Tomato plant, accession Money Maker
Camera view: horizontal (90 deg, fisheye); turntable rotation: 180 degrees
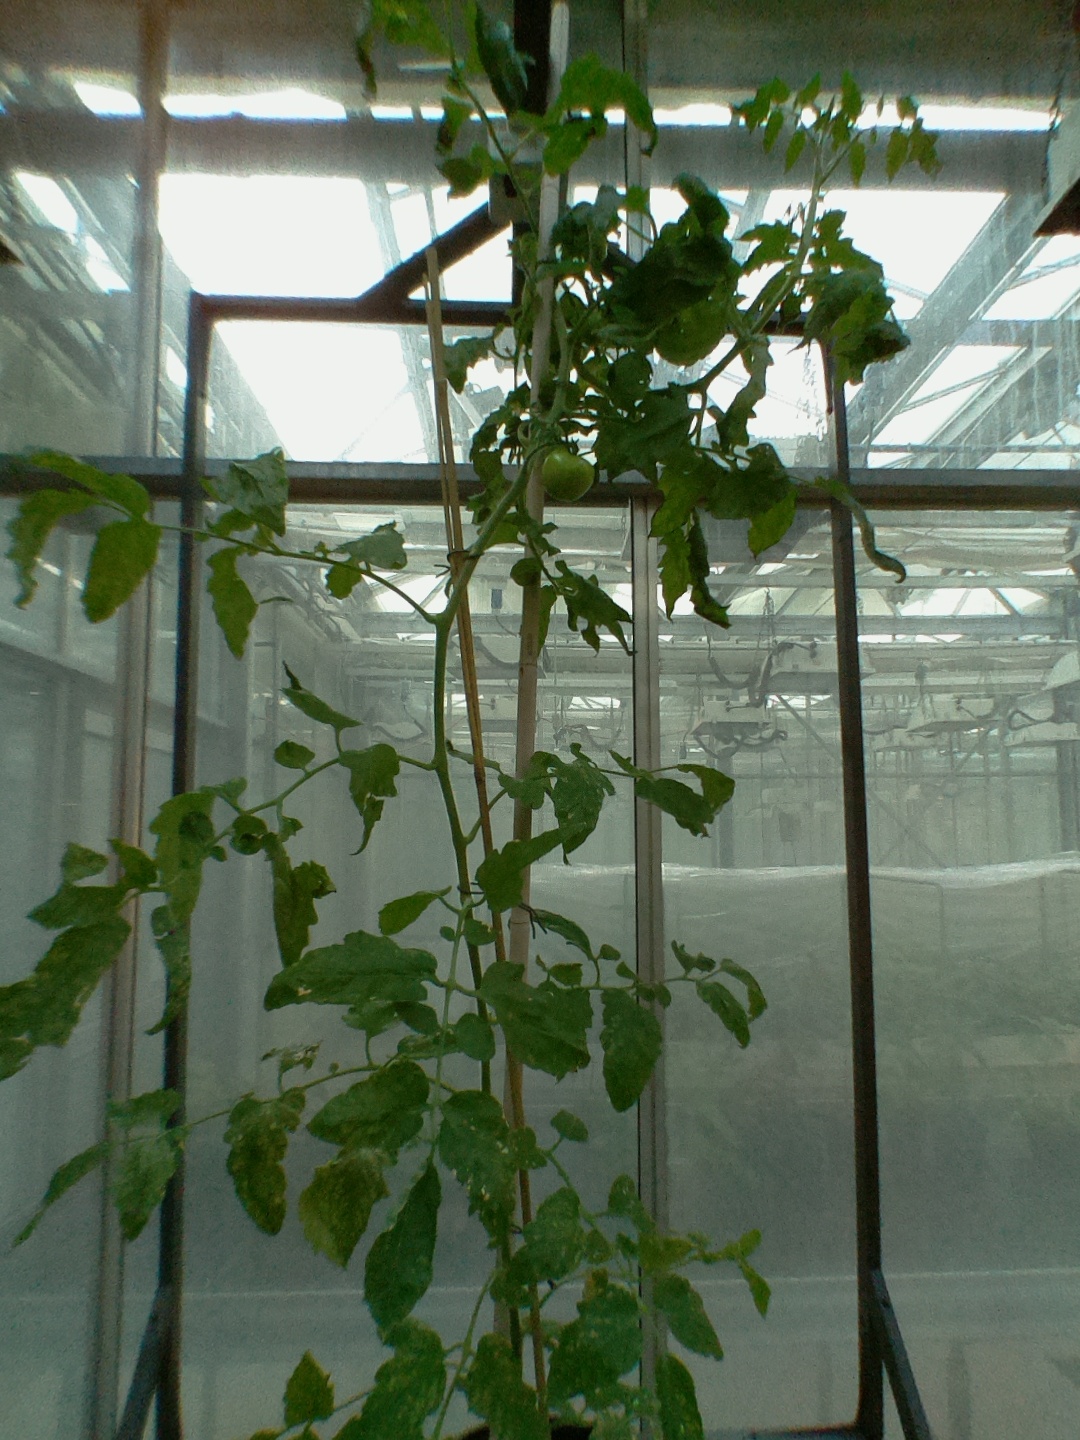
BBCH growth stage 72: 20%-30% of final fruit size